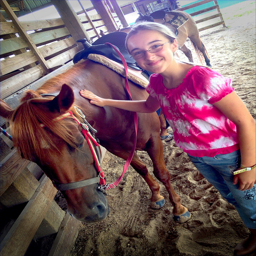
An adorable little girl standing next to a horse.
an image of a girl smiling at the camera with her horse
A GRIL IS PETTING A TAME HORSE IN THE BARN
Smiling girl, in glasses, with horse by indoor fencing.
A young lady smiles and rubs a pony on the neck.